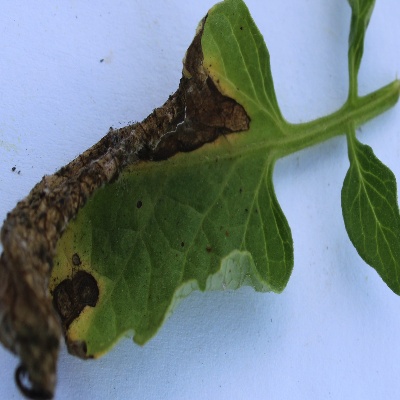
Crop: Tomato
Condition: verticulium wilt